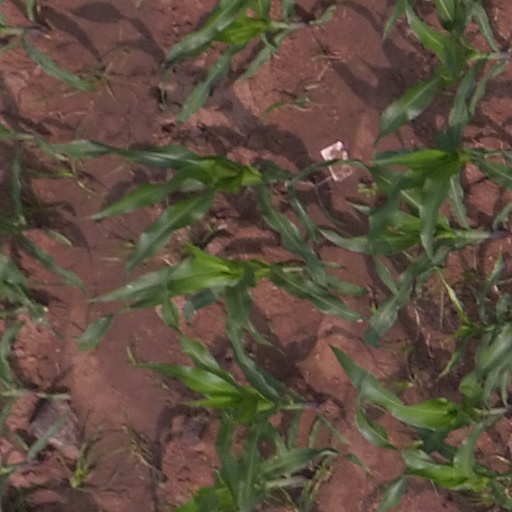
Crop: maize; corn